Delissea rhytidosperma

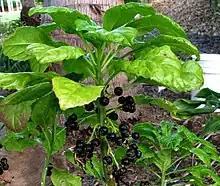
Fruit of "Delissea rhytidosperma"

"Delissea rhytidosperma", a Hawaiian lobelioid, is a shrub which grows up to tall. The leaves have lance-shaped or nearly oval blades up to 19 centimeters long. The tubular flowers have greenish or purplish petals and distinctive hairs next to the anthers.